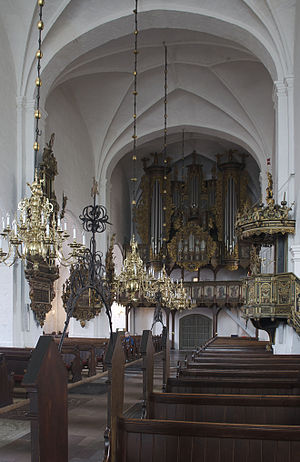
Tønder Kristkirke
Tønder Kristkirke er en kirke beliggende i Tønder og hørende under Ribe Stift.